Catapult

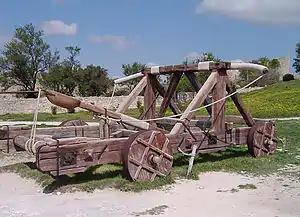
Replica of a Petraria Arcatinus

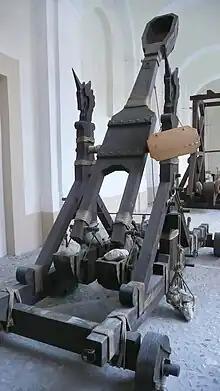
Catapult 1 Mercato San Severino

The catapult and crossbow in Greece are closely intertwined. Primitive catapults were essentially "the product of relatively straightforward attempts to increase the range and penetrating power of missiles by strengthening the bow which propelled them". The historian Diodorus Siculus (fl. 1st century BC), described the invention of a mechanical arrow-firing catapult ("katapeltikon") by a Greek task force in 399 BC. The weapon was soon after employed against Motya (397 BC), a key Carthaginian stronghold in Sicily. Diodorus is assumed to have drawn his description from the highly rated history of Philistus, a contemporary of the events then. The introduction of crossbows however, can be dated further back: according to the inventor Hero of Alexandria (fl. 1st century AD), who referred to the now lost works of the 3rd-century BC engineer Ctesibius, this weapon was inspired by an earlier foot-held crossbow, called the "gastraphetes", which could store more energy than the Greek bows. A detailed description of the "gastraphetes", or the "belly-bow", along with a watercolor drawing, is found in Heron's technical treatise "Belopoeica".